Raoni

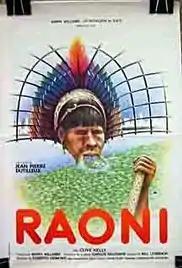
Film poster

Raoni (also known as Raoni: The Fight for the Amazon) is a 1978 French-Belgian documentary film directed by Jean-Pierre Dutilleux and Luiz Carlos Saldanha on the life of Raoni Metuktire. The film portrays issues surrounding the survival of the indigenous tribes of north central Brazil. It was nominated for an Academy Award for Best Documentary Feature.